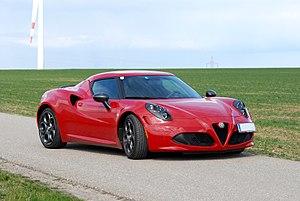
L'Alfa Romeo 4C est une voiture sportive produite par le constructeur automobile italien Alfa Romeo. Le concept car a été présenté à l'exposition automobile de Genève puis au salon de Francfort en 2011 et la version définitive a été présentée au salon de Genève en mars 2013. Une version de lancement est disponible depuis septembre 2013, la 4C Launch Edition.